Hebrew University Secondary School

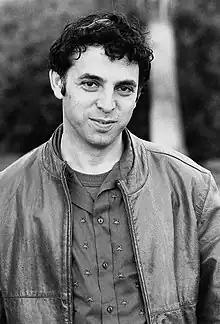
Etgar Keret

The school's alumni include one Israeli president, on Israeli prime minister, five Israel Supreme Court judges, and four Israeli generals. They also include two Nobel Prize winners, one Fields Medal winner, one Godel Prize winner, 20 Israel Prize winners and many other notable scientists, academics, entrepreneurs, politicians, journalists and writers.